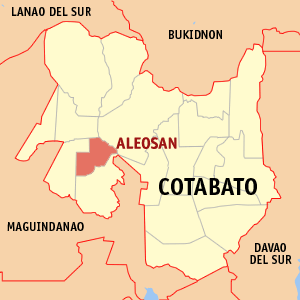
Aleosan est une municipalité de la province de Cotabato, aux Philippines. En 2015, la localité compte 39 405 habitants.